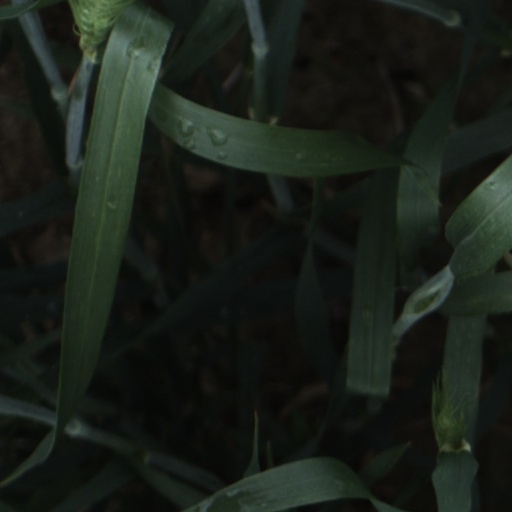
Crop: wheat